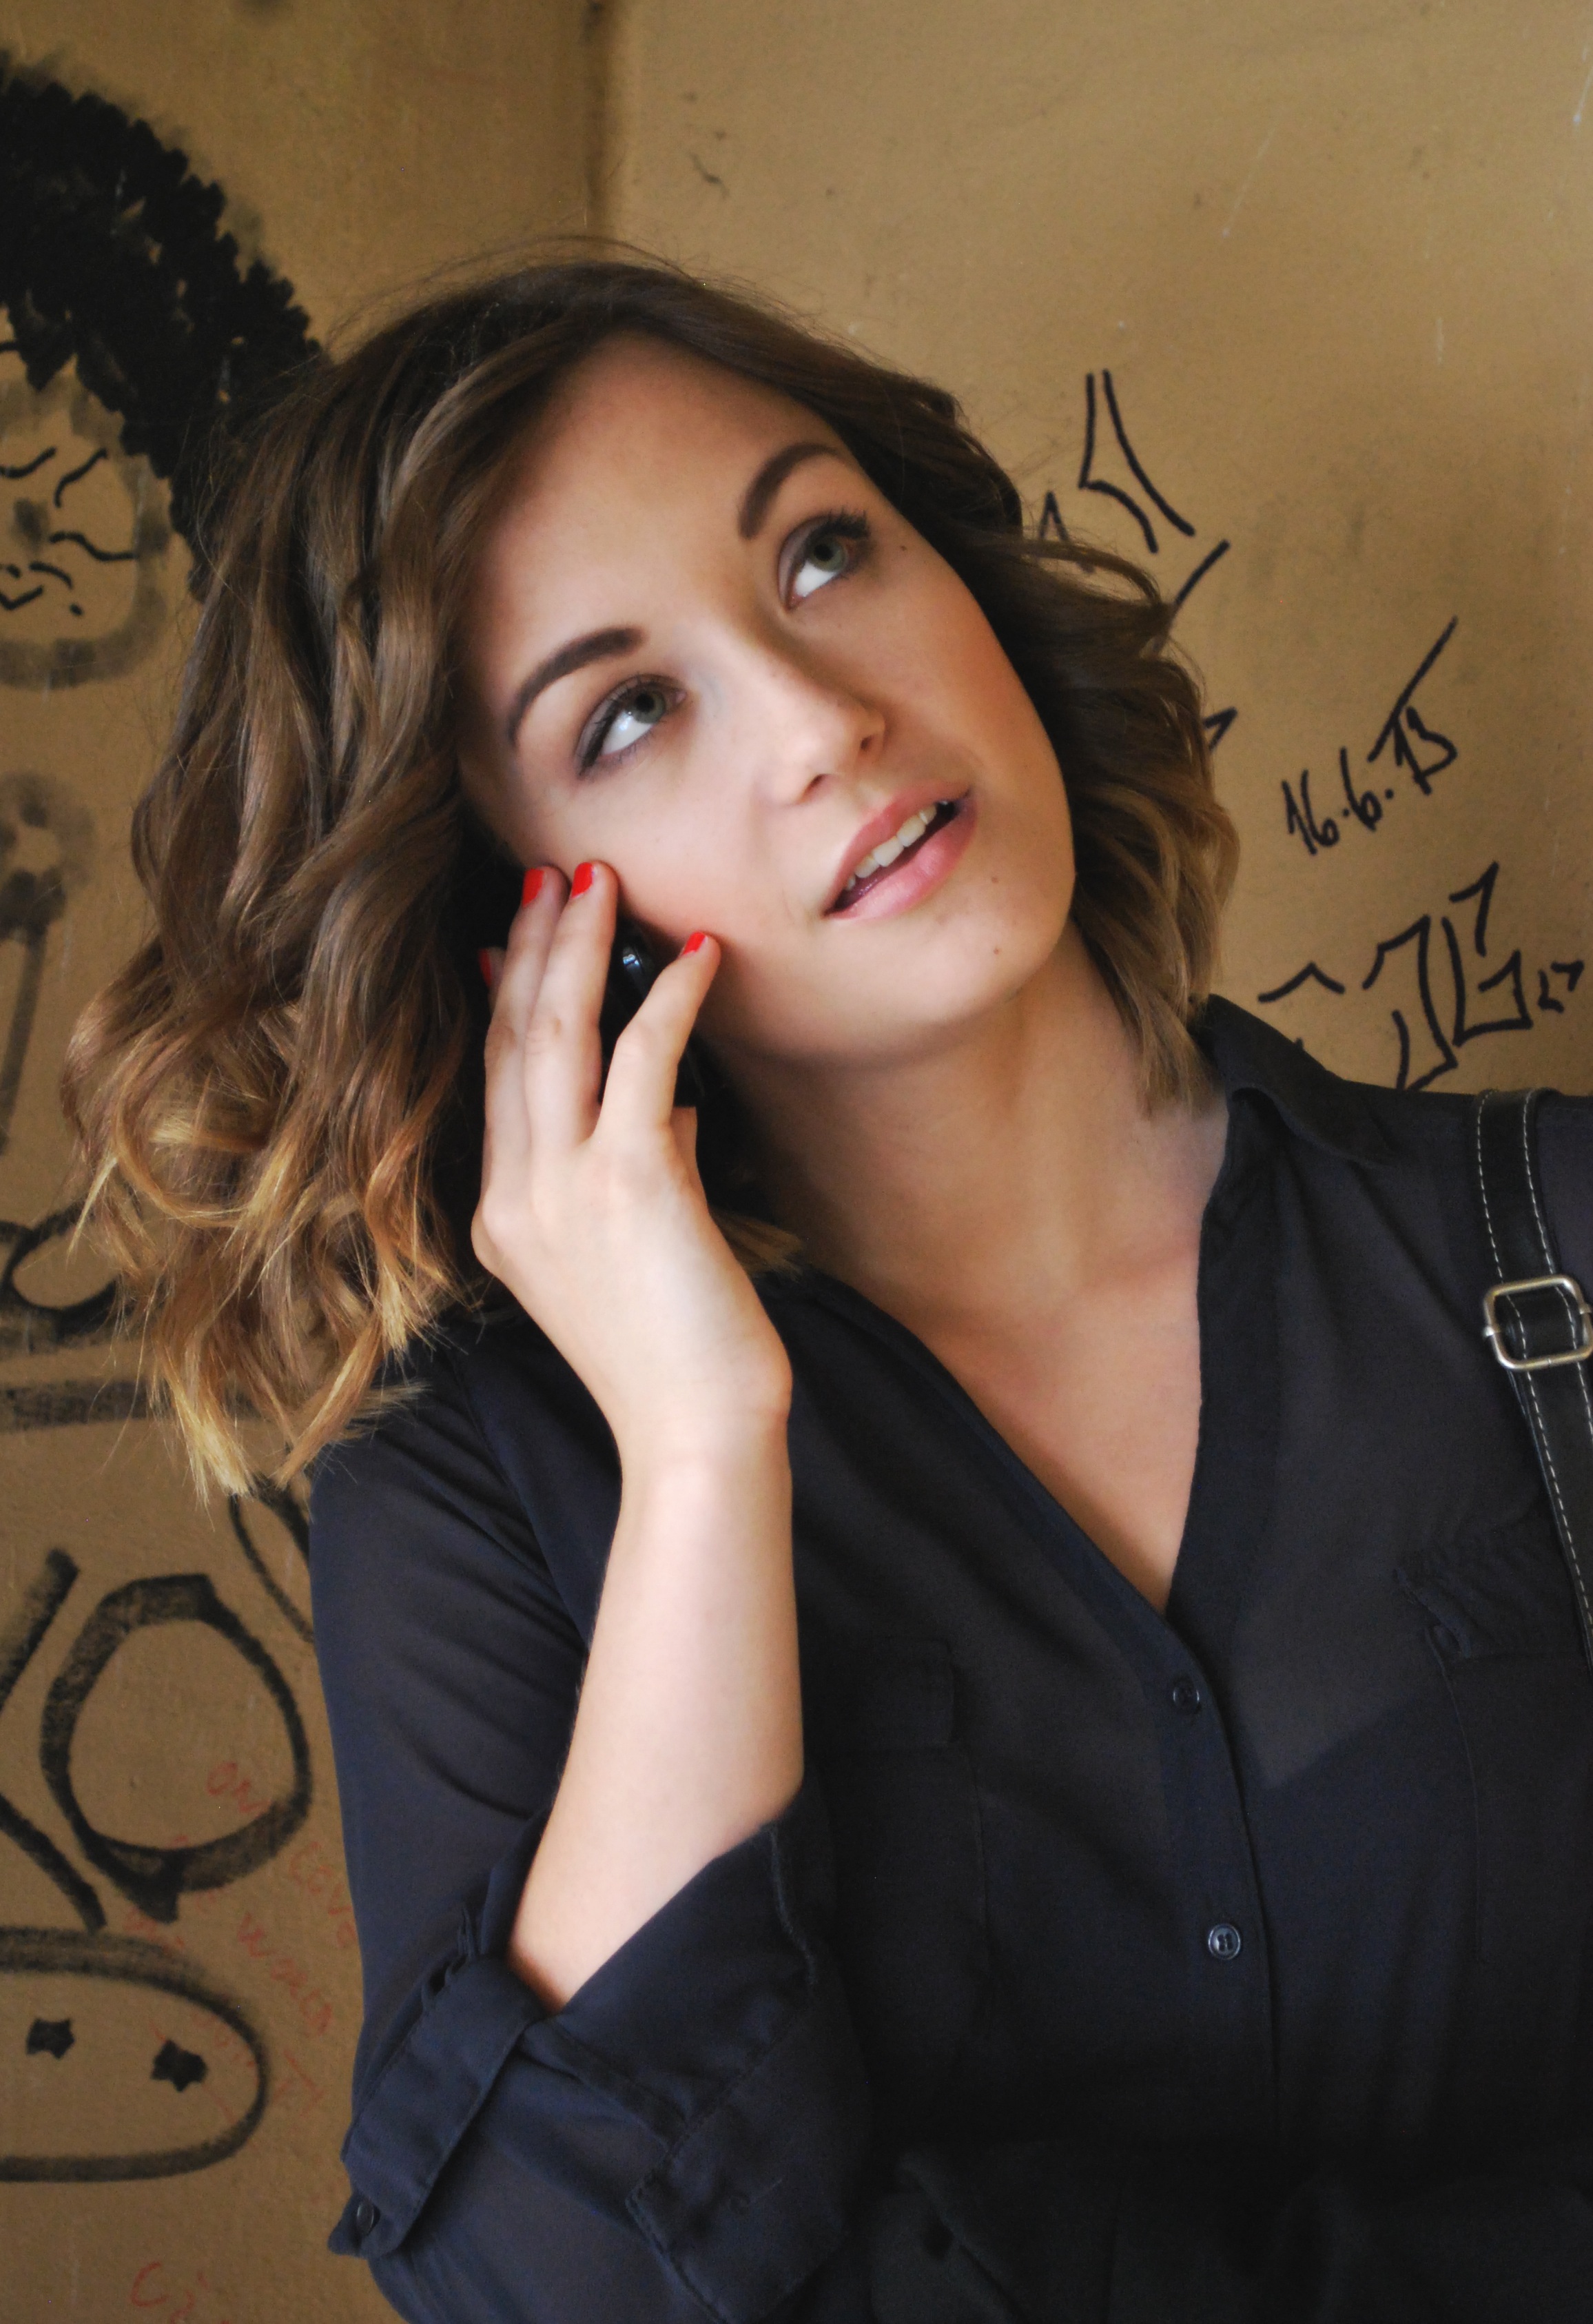
person, girl, woman, photography, portrait, model, lady, mobile phone, facial expression, smile, dress, call, photograph, beauty, beautiful, pretty, attractive, photo shoot, brown hair, portrait photography